Corinne Allal

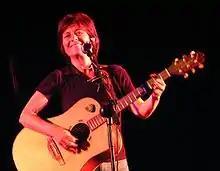
Allal performing at Kabri in 2006

Allal was the 2022 recipient of the Landau Lifetime Achievement Award, in recognition of her outstanding contribution to Israeli music.